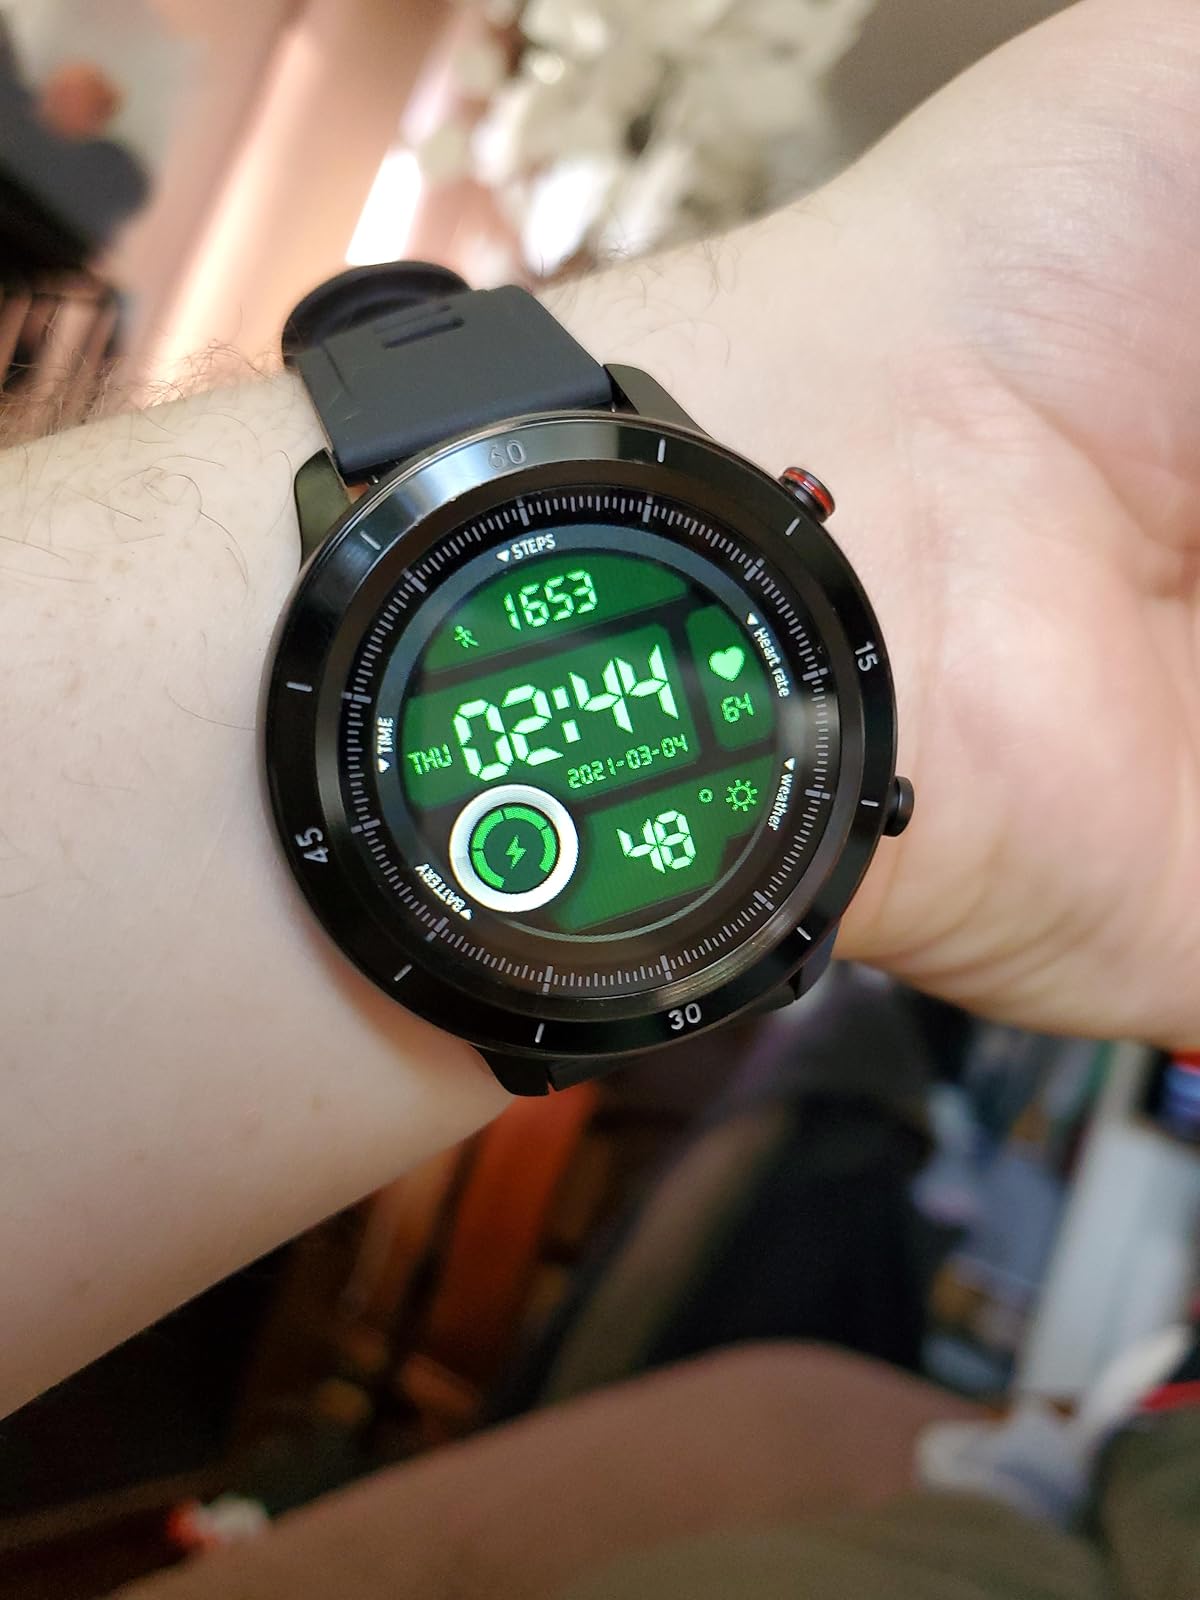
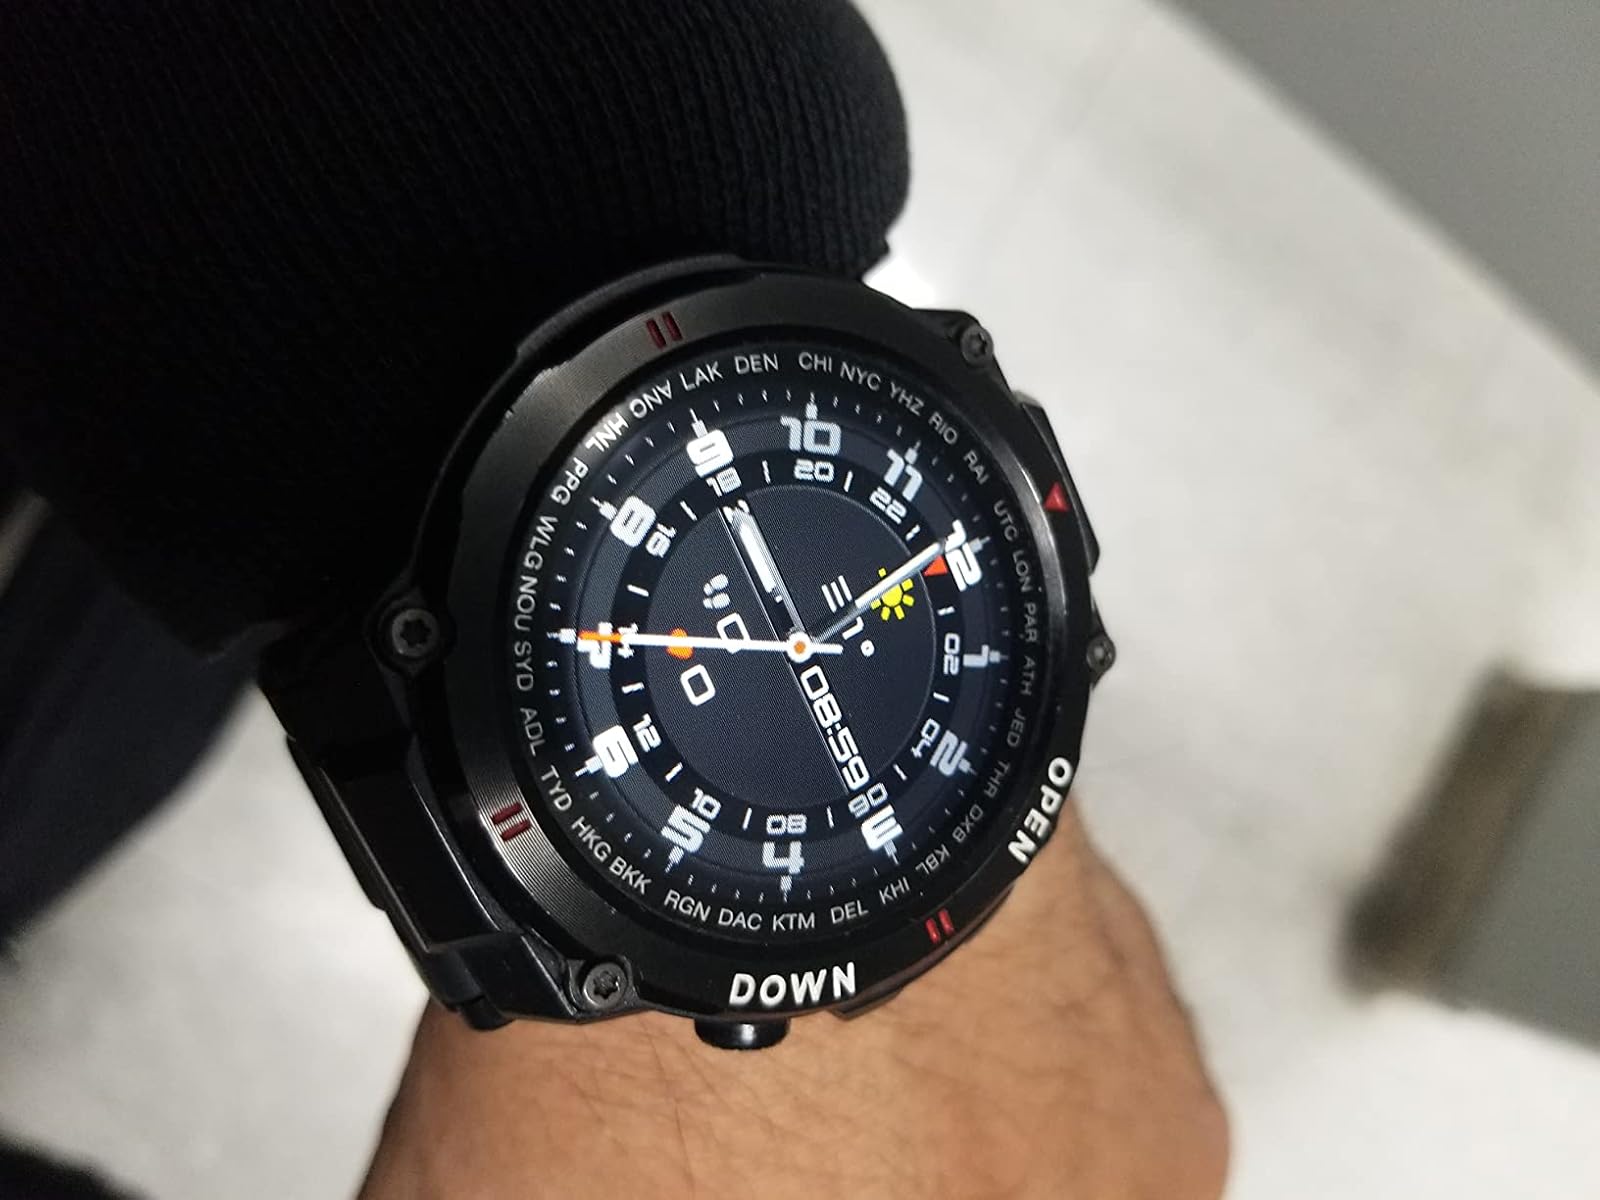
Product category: smartwatch
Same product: no